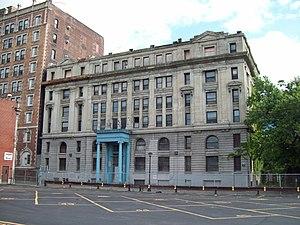
Ernest Leslie Ransome est un ingénieur civil et architecte d'origine britannique né à Ipswich en décembre 1844, et mort à Plainfield, comté d'Union le 5 mars 1917.